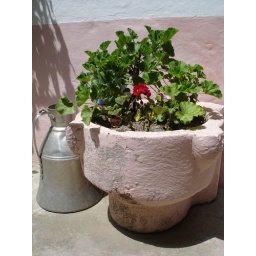
Flower in the bath sink